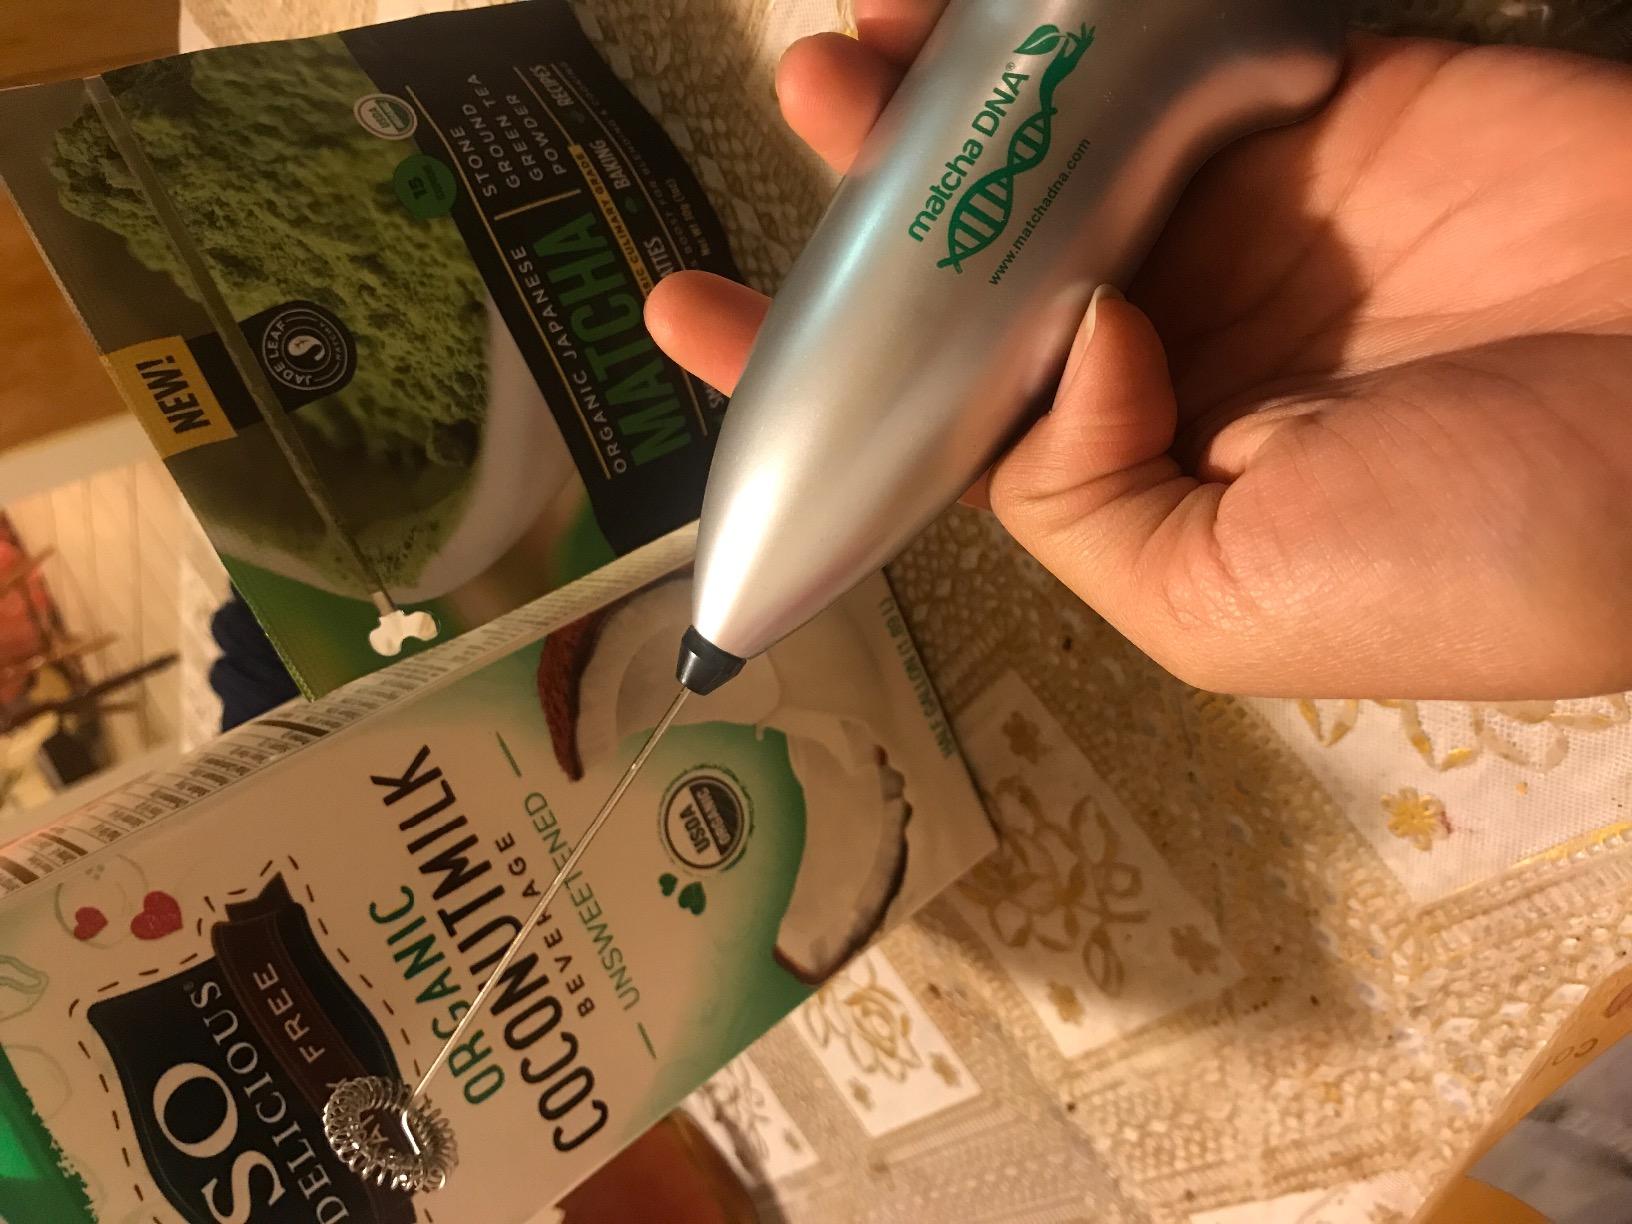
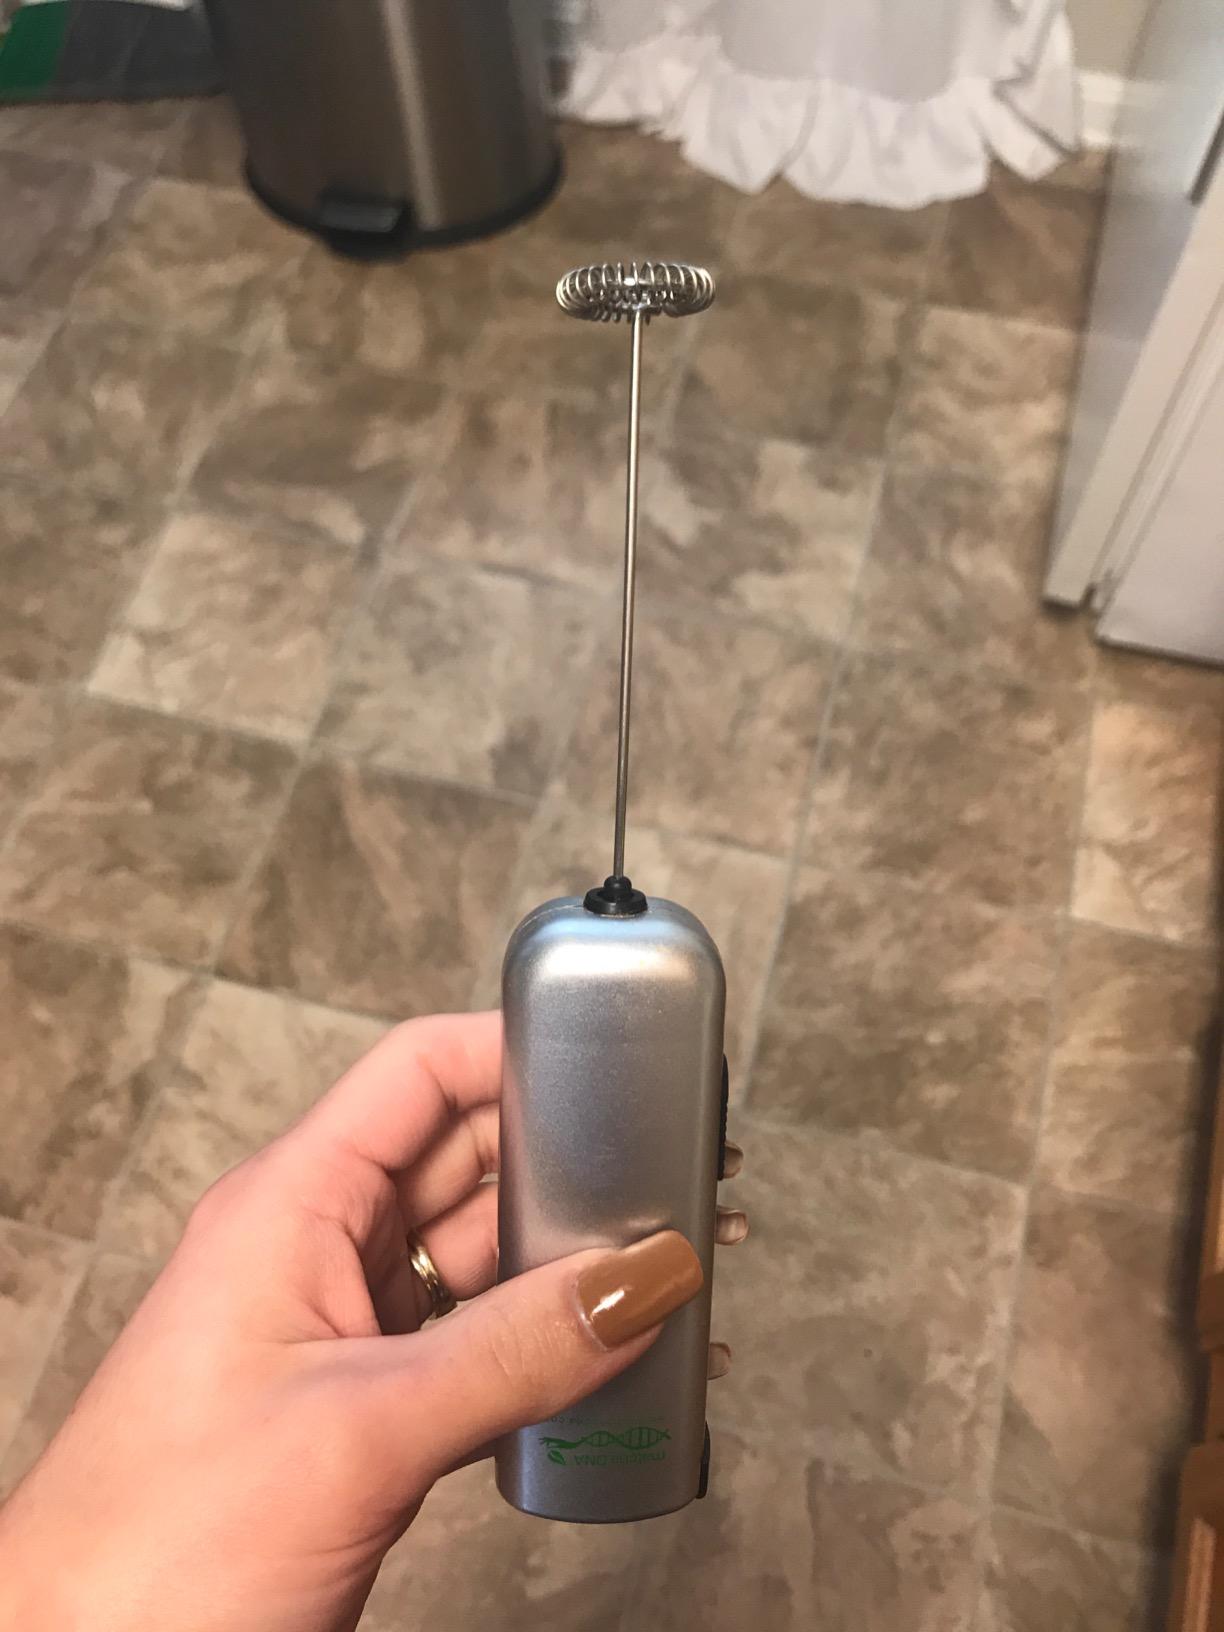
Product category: items_mixer
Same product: no